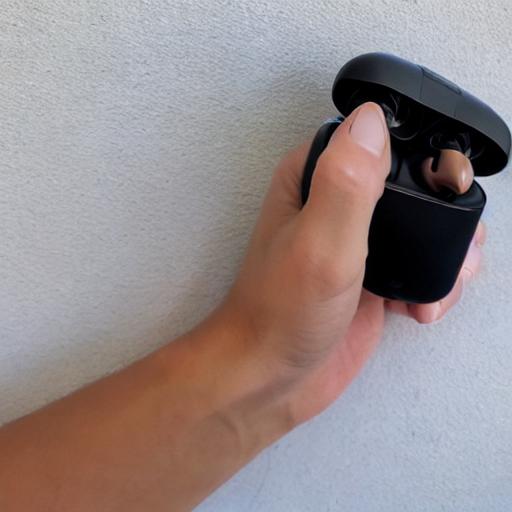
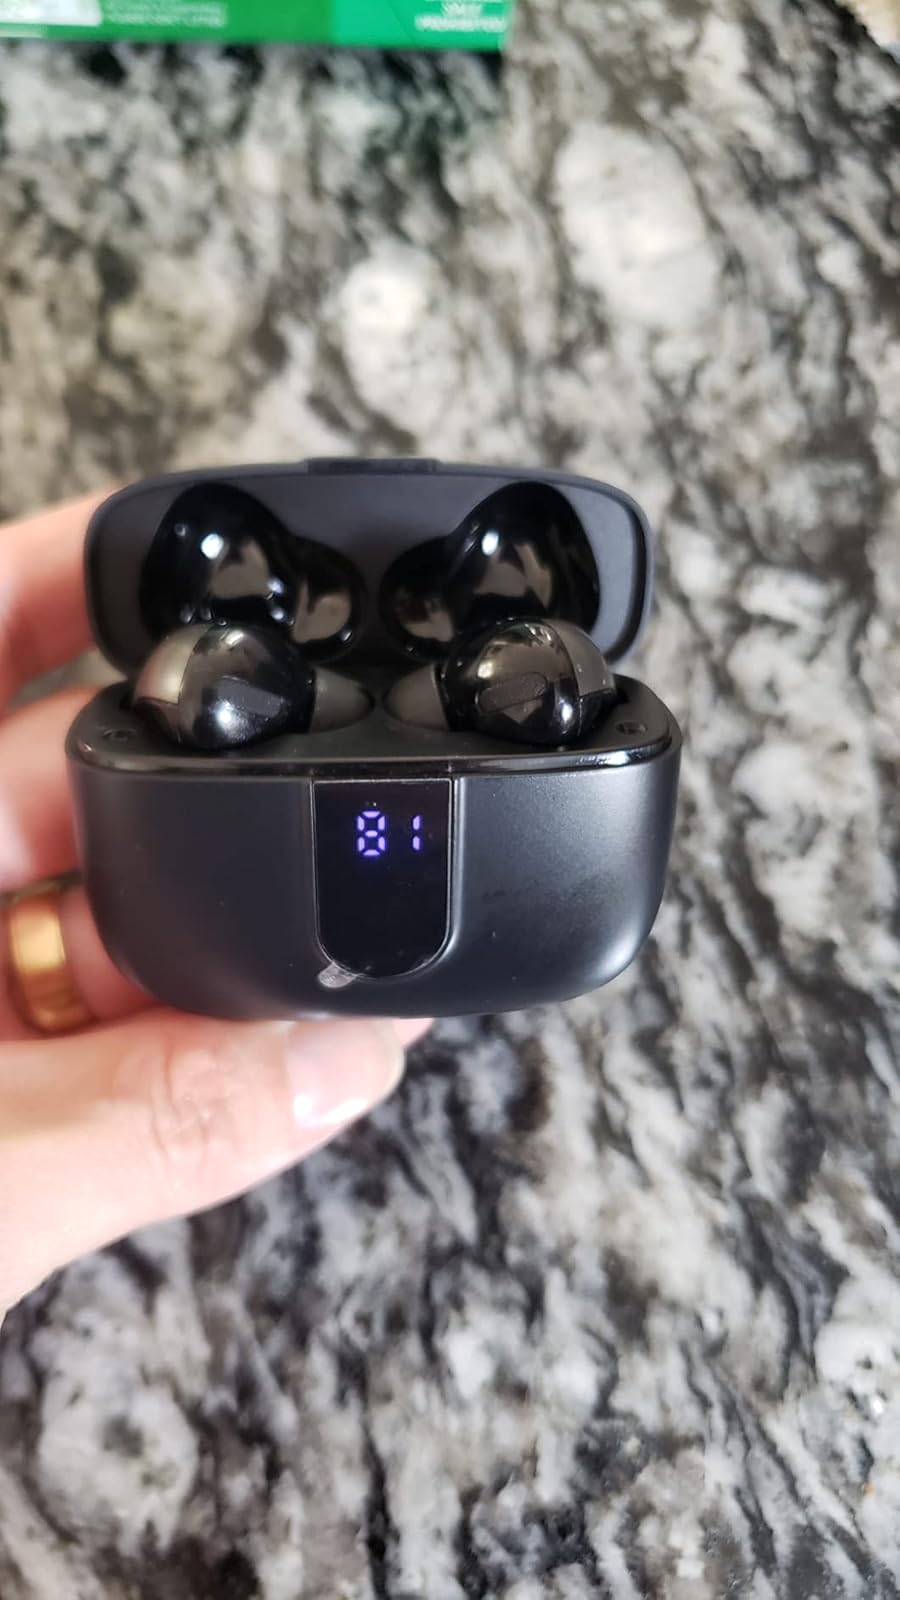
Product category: earbuds
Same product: no